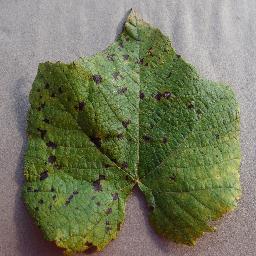
Label: Grape___Leaf_blight_(Isariopsis_Leaf_Spot)